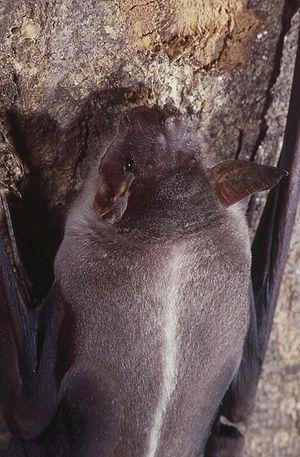
Grand noctilion Magyar: Nagy nyúlszájú denevér
Le Grand Noctilion, aussi appelé « Chauve-Souris bouledogue », ou Noctilio leporinus, est une espèce de chauve-souris pêcheuses indigènes d’Amérique latine. Les chauves-souris utilisent l’écholocalisation pour détecter des ondulations de l’eau engendrées par les poissons, puis utilisent leurs griffes acérées pour attraper le poisson. Leur radar est très précis et elles peuvent détecter une nageoire de vairon aussi fine qu’un cheveu dépassant seulement de quelques millimètres à la surface de l’eau, une étonnante prouesse de l’évolution.
Noctilio est un genre de chauve-souris qui comprend deux espèces actuelles et une espèce fossile, piscivores. C'est le seul genre de la famille des Noctilionidae.
Voici la liste des espèces de mammifères indigènes signalés au Mexique. En septembre 2014, il y a 536 espèces de mammifères ou sous-espèces répertoriées. D'après les données de l'UICN, le Mexique a des espèces de mammifères non cétacés 23 % de plus que les États-Unis et le Canada réunis dans une zone seulement 10 % aussi large, ou la densité des espèces de plus de douze fois supérieure à celle de ses voisins du nord. La biodiversité des mammifères haute du Mexique est en partie le reflet de la vaste gamme de biomes présents sur ses gammes de latitude, climatiques et d'altitude, de la forêt tropicale de plaine de désert tempéré à montane forêt de la alpage. L'augmentation générale de la biodiversité terrestre se déplaçant vers l'équateur est un autre facteur important dans la comparaison. Mexique comprend beaucoup de la Mésoamérique et bois de pins et chênes de Madrean points chauds de la biodiversité. Du point de vue biogéographique, la plupart du Mexique est lié au reste de l'Amérique du Nord dans le cadre de l'écozone néarctique. Toutefois, les plaines du Sud du Mexique sont liées avec l'Amérique centrale et l'Amérique du Sud dans le cadre de l'écozone néotropique.
Cette liste commentée recense la mammalofaune en Guadeloupe. Elle répertorie les espèces de mammifères guadeloupéens actuels et celles qui ont été récemment classifiées comme éteintes. Cette liste comporte 59 espèces réparties en sept ordres et 23 familles, dont une est « éteinte », cinq sont « en danger », cinq autres sont « vulnérables », une est « quasi menacée » et treize ont des « données insuffisantes » pour être classées.